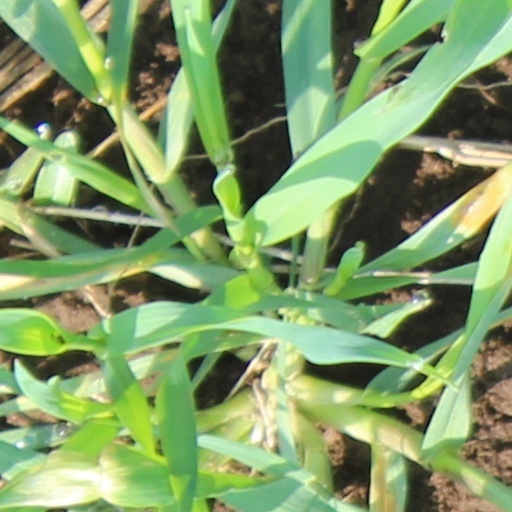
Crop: wheat